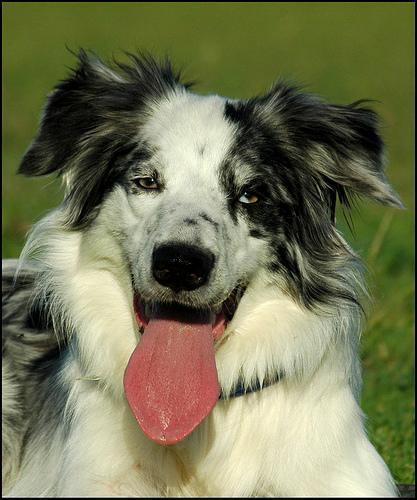
Border_collie